Curtis Randolph (fireboat)

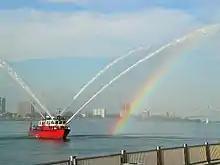
Detroit fireboat "Curtis Randolph"

Curtis Randolph is a fireboat operated by the Detroit Fire Department. The vessel was launched in 1979, and is named after a young firefighter who died in the line of duty in 1977. Mayor Coleman A. Young commissioned the vessel. According to the Detroit Public Safety Foundation it is the "only Class A fireboat on the waterways between Chicago and Cleveland."